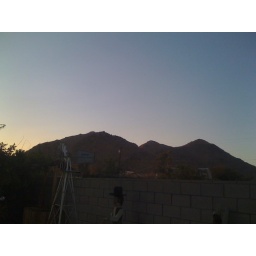
mountain range behind my aunt's house in apple valley